March or Die (film)

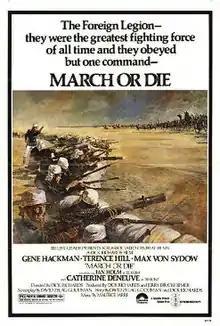
Theatrical release poster by Tom Jung

March or Die is a 1977 British war drama film directed by Dick Richards and starring Gene Hackman, Terence Hill, Catherine Deneuve, Max von Sydow, and Sir Ian Holm.